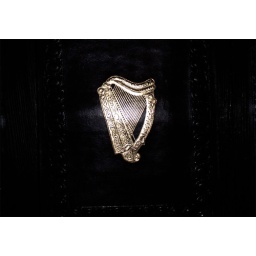
Happy St. Paddy's Day to All. This is the wall decoration of the bar in the Congress Hotel, Chicago.